International Khiladi

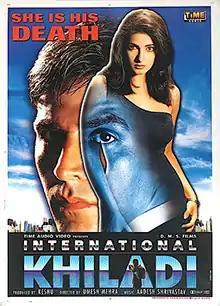
Poster

International Khiladi is a 1999 Indian Hindi-language action thriller film directed by Umesh Mehra starring Akshay Kumar and Twinkle Khanna in the lead roles. In an interview with Lehren Network, Khanna said that the film did not follow a conventional script while Kumar stated that the film had more romance than action.